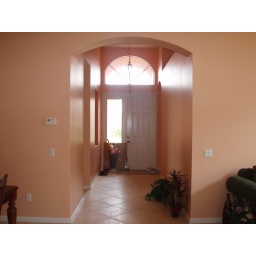
This is the front of the house as seen from standing in the back, by the living room and kitchen.